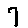
Label: 7